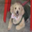
Label: dog